Hannah Mills

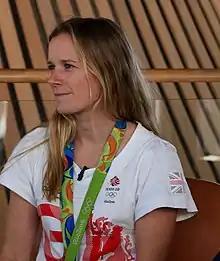
Mills at Senedd Cymru – Welsh Parliament; 2016

At the 2011 Skandia Sail for Gold regatta and the 2011 Weymouth & Portland International Regatta, Hannah won a silver medal in the 470 women class.